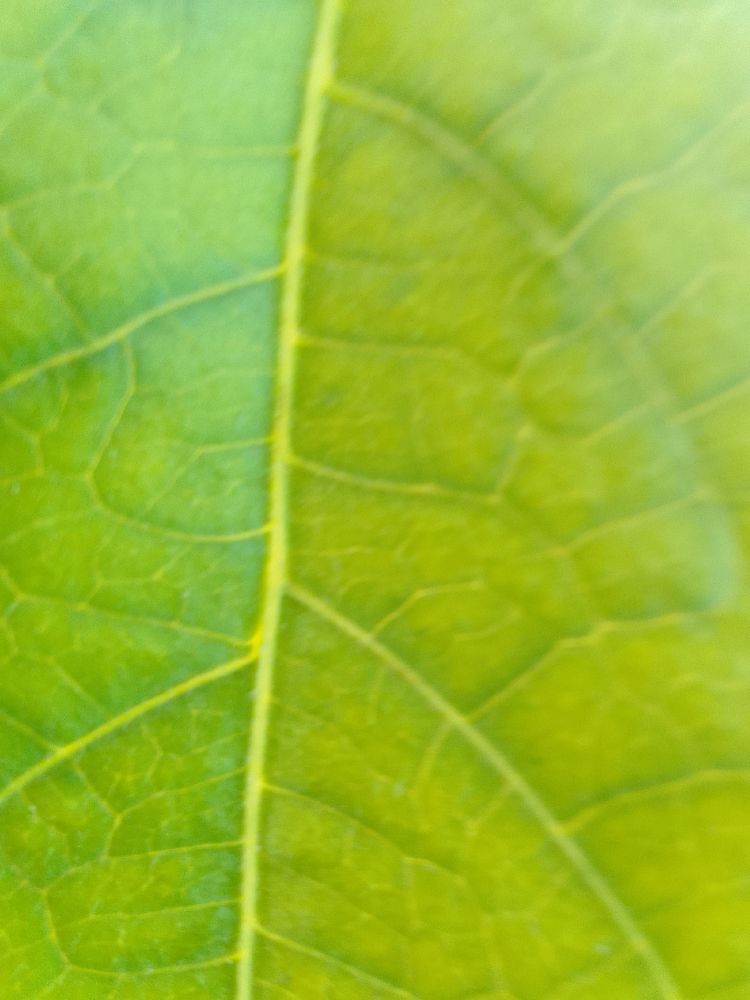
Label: healthy